Khalsa Diwan Society Vancouver

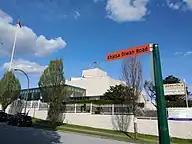

Their first site and gurdwara was built in 1908 at 1866 West 2nd Avenue, inaugurated on January 19. The financial situation of the Society depended on the number of Sikhs living in British Columbia, and donations rose considerably as more Sikhs came to the province. The population of Sikhs rose in the period of 1904–1908 to 5,185, but fell to 2,342 in 1911. The Sikh population dwindled even more, to 1,099, as the year 1918 approached. Verne A. Dusenbery, Professor of Anthropology and Chair of the Global Studies Program at Hamline University in Minnesota, wrote that the gurdwara served as "truly a religious, social, political, cultural, and social service center for the entire South-Asian immigrant population of the lower mainland" during its early history.